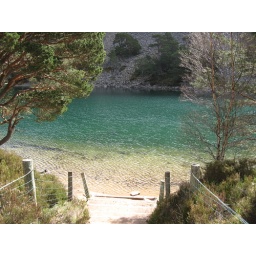
The water was a beautiful green. Apparently this is because the fairies wash their clothes in the water.